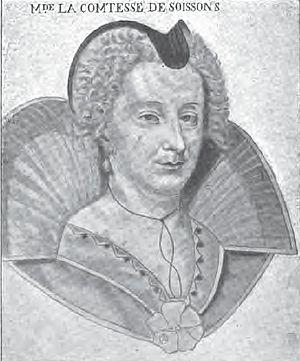
Anne de Montafié, comtesse de Soissons
Charles de Bourbon comte de Soissons et de Dreux est un prince de sang français des guerres de Religion.
La chartreuse d'Aubevoye est une chartreuse fondée en 1563 à Aubevoye sous l'impulsion du cardinal Charles Iᵉʳ de Bourbon, à l'emplacement actuel du quartier de la commune auquel elle a laissé son nom, non loin de Gaillon, d'où son autre nom de chartreuse de Bourbon-lèz-Gaillon.
Le château de Bagnolet, achevé en 1725 et détruit à la fin du XVIIIᵉ siècle, se situait sur le territoire des communes de Charonne et Bagnolet en région Île-de-France.